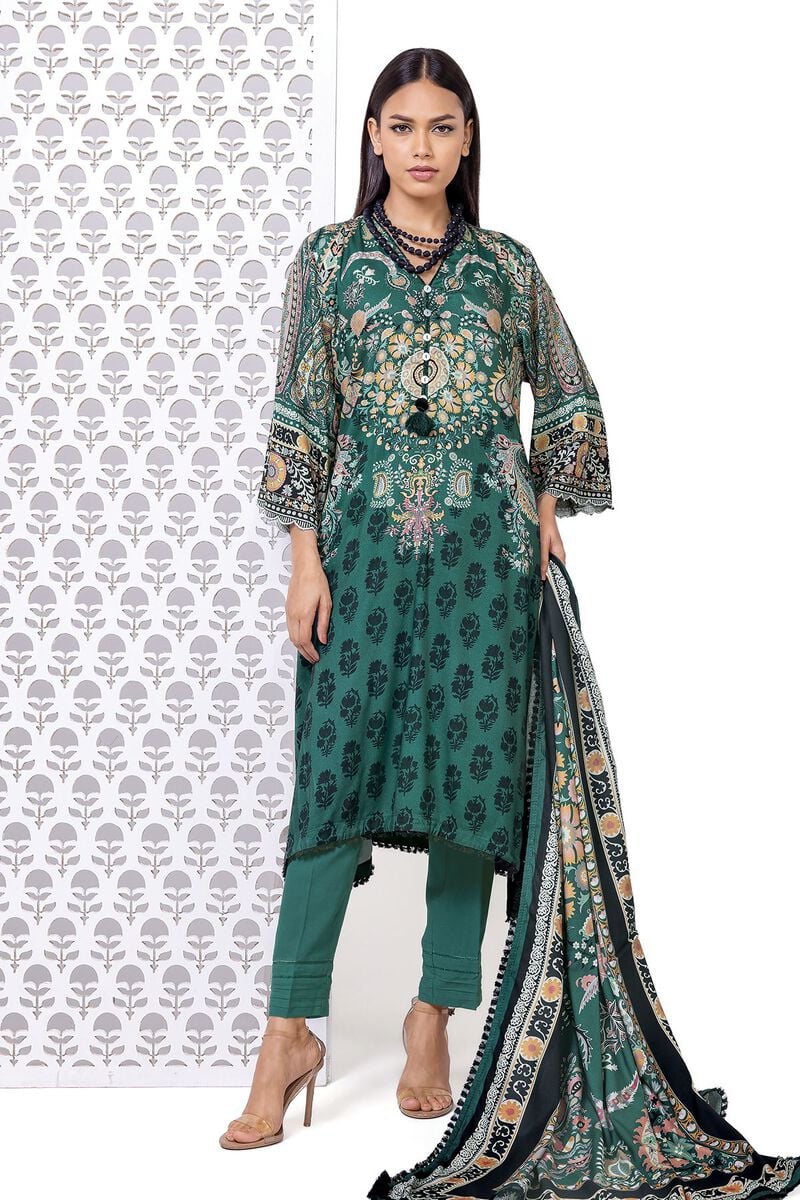
green multi embroidered salwar suit